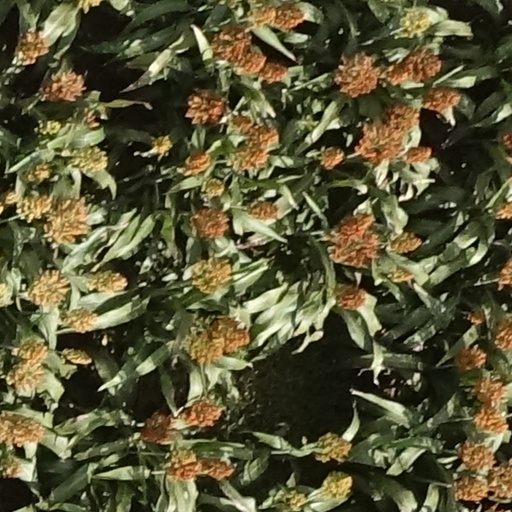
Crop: sorghum